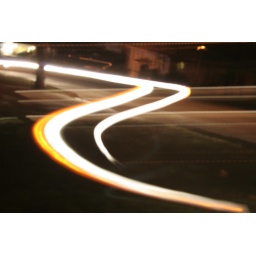
A car driving by on my street